Côte d'Argent

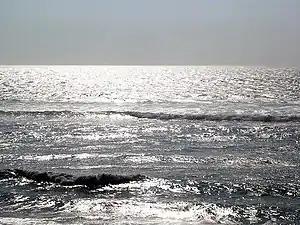
Silver-like water surface at Mimizan

Côte d’Argent is a name given to part of the Atlantic coast of the Aquitaine region in France.